Answer in natural language. Considering the relative positions, where is brown colour  countertop lx with respect to framed mountain landscape photo? Choose between the following options: right or left
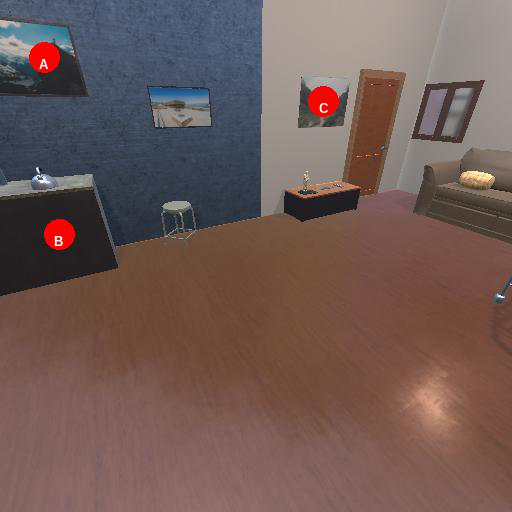
<answer>left</answer>